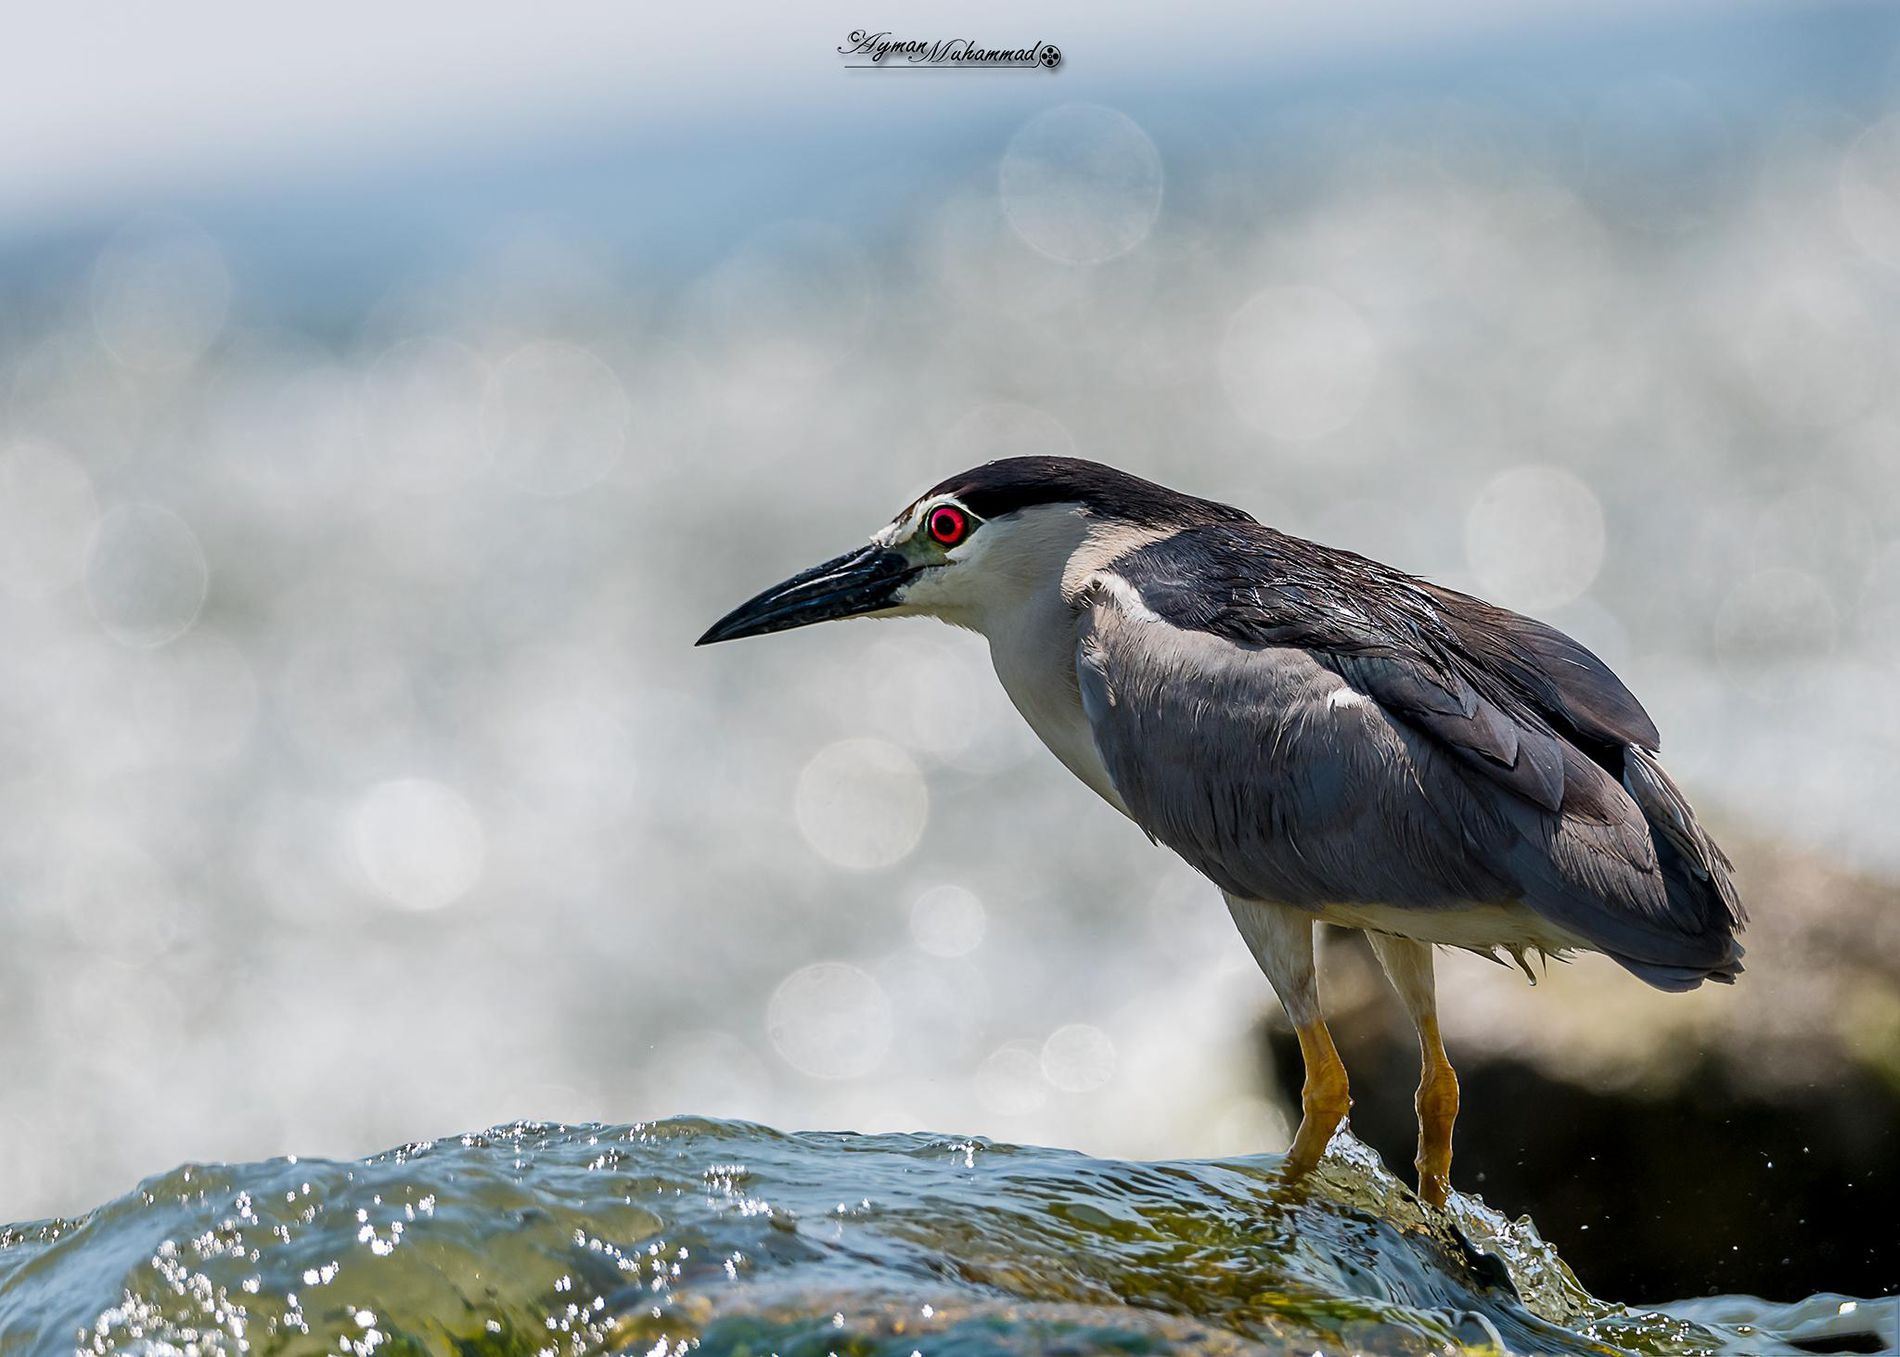
Black crowned night heron
The picture shows a black crowned night heron, a bird with a black head and back, gray wings, and yellow legs. It has a sharp black beak and a striking red eye. The bird is standing on a flowing water. In the background, the water is shiny and blurred, with many round light spots that make the photo look pretty and calm. There is a watermark with "Ayman Muhammed" located at the top center of the photo.
The photo is taken from the side, at eye level of the bird, making us feel close to it. The bird is near the sea or a lake. It’s likely hunting. The light is bright and natural, probably sunlight during the day.
Labels: Animal, Beak, Bird, Waterfowl, Heron, Astronomy, Moon, Nature, Night, Outdoors, Crane Bird, Stork, Booby, Text, Blury Background, Watermark, Water